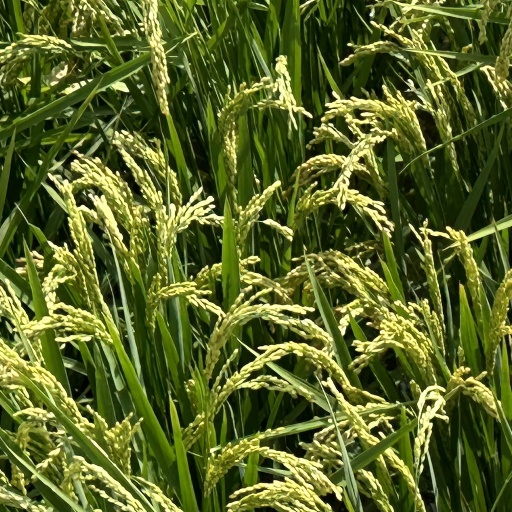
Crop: rice